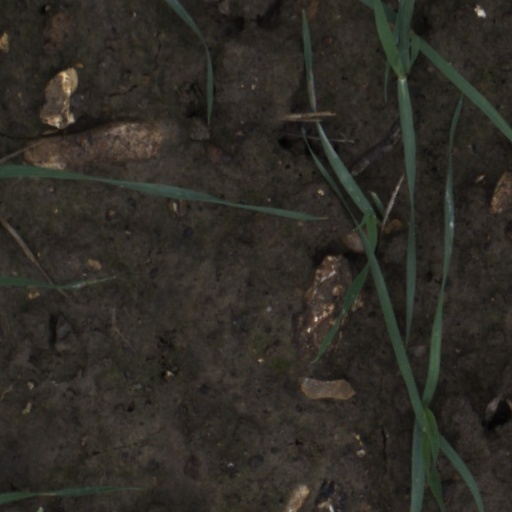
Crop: wheat